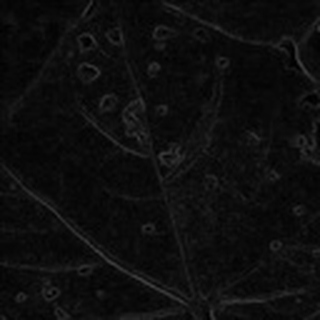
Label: cotton_bacterial_blight